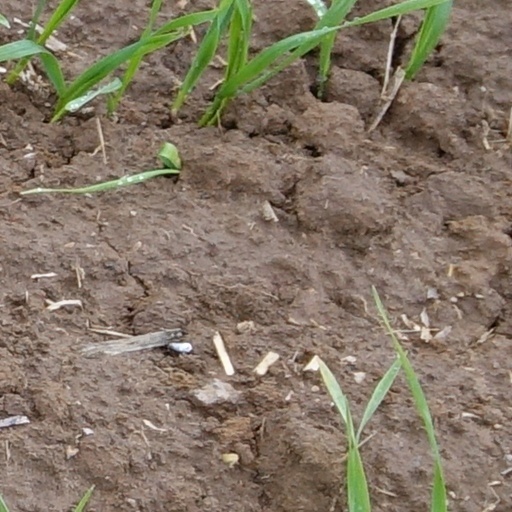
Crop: wheat